The Old Debauchees

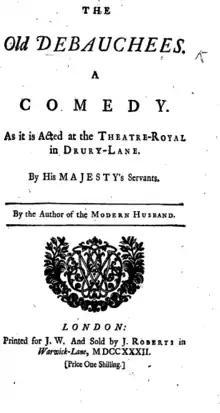
Titlepage to "The Old Debauchees: a Comedy"

The Old Debauchees, originally titled The Despairing Debauchee, is a play written by Henry Fielding. It premiered alongside "The Covent-Garden Tragedy" on 1 June 1732 at the Theatre Royal, Drury Lane, and was later revived as "The Debauchees; or, The Jesuit Caught". The play recounts a Catholic priest's unsuccessful attempt to manipulate a man into seducing his own daughter.